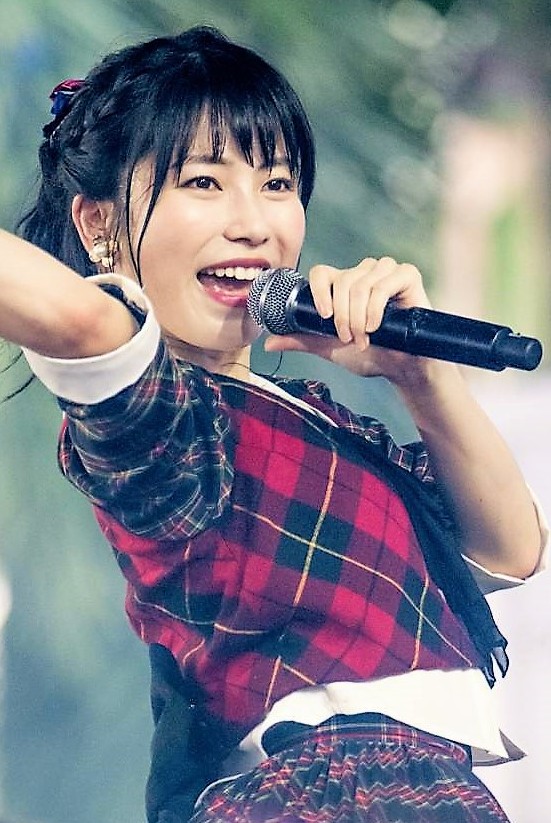
ยุย โยโกยามะ

| name = ยุย โยโกยามะ
| native_name = 横山 由依
| image = File:Yui Yokoyama (cropped).jpg
| birth_name = ยุย โยโกยามะ (横山 由依)
| alias = ยุยฮัง (ゆいはん)
| origin = คิซูกาวะ, จังหวัดเกียวโต, ประเทศญี่ปุ่น
| label = AKB48 / You, Be Cool! / King
| genre = เจ-ป็อป
| occupation = นักร้อง นักแสดง ไอดอลญี่ปุ่น|ไอดอล
| years_active = 2010 – 2021
| caption = ยุย โยโกยามะ ในงานเจแปนเอ็กซ์โปประจำปี 2018
|module= Infobox YouTube personality|embed=yes
 | name = Yuihan Life
 | logo =
 | image =
 | channel_name = Yuihan Life
 | channel_url = UCqZkbT3ZfO93GetgFqT816A
 | channel_display_name = Yuihan Life
 | channel_direct_url =
 | years_active = 16 มีนาคม ค.ศ. 2020 - ปัจจุบัน
 | genre = ไอดอล
 | subscribers = 8.25 หมื่นคน
 | subscriber_date = 2021-08-5
 | views = 4,660,374 ครั้ง
 | view_date = 2021-08-5
 | stats_update =

ยุย โยโกยามะ () ชื่อเล่น ยุยฮัง () เกิดเมื่อวันที่ 8 ธันวาคม ค.ศ. 1992 ที่ จังหวัดเกียวโต เธอเข้าร่วมเป็นสมาชิก AKB48 ในฐานะสมาชิกรุ่นที่ 9 เมื่อปี ค.ศ. 2009 เธอเป็นอดีตผู้จัดการทั่วไปของ AKB48 Groupหรือ โซคันโตคุ และยังเป็นอดีตกัปตันทีม A ของ AKB48 นอกจากนี้ปี ค.ศ. 2011 ยุยฮัง ยังได้เป็นสมาชิกในยูนิต Not Yet
ยุยฮังประกาศจบการศึกษาจาก AKB48 เมื่อวันที่ 12 กันยายน ค.ศ. 2021 ในคอนเสิร์ต AKB48 2021 Last Summer Party!
==ประวัติ==
==AKB48 เลือกตั้งเซ็มบัตสึ==
* ไม่ติดอันดับในการเลือกตั้งเซ็มบัตสึครั้งที่ 2 ปี 2553
* อันดับที่ 19 ในการเลือกตั้งเซ็มบัตสึครั้งที่ 3 ปี 2554
* อันดับที่ 15 ในการเลือกตั้งเซ็มบัตสึครั้งที่ 4 ปี 2555
* อันดับที่ 13 ในการเลือกตั้งเซ็มบัตสึครั้งที่ 5 ปี 2556
* อันดับที่ 13 ในการเลือกตั้งเซ็มบัตสึครั้งที่ 6 ปี 2557
* อันดับที่ 10 ในการเลือกตั้งเซ็มบัตสึครั้งที่ 7 ปี 2558
* อันดับที่ 11 ในการเลือกตั้งเซ็มบัตสึครั้งที่ 8 ปี 2559
* อันดับที่ 7 ในการเลือกตั้งเซ็มบัตสึครั้งที่ 9 ปี 2560 (ติดคามิ 7 ครั้งแรก)
* อันดับที่ 6 ในการเลือกตั้งเซ็มบัตสึครั้งที่ 10 ปี 2561 (คามิ 7)
==ผลงานเพลง==
=== ซิงเกิลร่วมกับ AKB48 ===
====AKB48 A-Sides====
* Everyday, Katyusha
* Flying Get
* Kaze wa Fuiteiru
* GIVE ME FIVE!
* Manatsu no Sounds Good!
* Gingham Check
* UZA
* Eien Pressure
* โซลอง!|So long!
* Sayonara Crawl (มีเดียเซ็มบัตสึ)
* Koi Suru Fortune Cookie
* Heart Ereki
* Mae Shika Mukanee
* Labrador Retriever (มีเดียเซ็มบัตสึ)
* Kokoro no Placard
* Kibouteki Refrain (มีเดียเซ็มบัตสึ)
* Green Flash
* Bokutachi wa Tatakawanai (มีเดียเซ็มบัตสึ)
* Halloween Night
* Kuchibiru ni Be My Baby
* คิมิวะเมโลดี|Kimi wa Melody
* Tsubasa wa Iranai (มีเดียเซ็มบัตสึ)
* LOVE TRIP / Shiawase wo Wakenasai
* High Tension
* Shoot Sign (มีเดียเซ็มบัตสึ)
* Negaigoto no Mochigusare (มีเดียเซ็มบัตสึ)
* ＃SukiNanda
* 11gatsu no Anklet (มีเดียเซ็มบัตสึ)
* Jabaja (มีเดียเซ็มบัตสึ)
* Teacher Teacher (มีเดียเซ็มบัตสึ)
* Sentimental Train
* NO WAY MAN
* Jiwaru DAYS
* Sustainable
* Shitsuren, Arigatou
=== อัลบั้มร่วมกับ AKB48 ===
=== ซิงเกิลร่วมกับ NMB48 ===
====NMB48 A-Sides ====
* Kitagawa Kenji
====NMB48 B-Sides====
* Hoshizora no Caravan (Kitagawa Kenji)
* Todokanasoude Todokumono (Bokura no Eureka)
=== อัลบั้มร่วมกับ NMB48 ===
=== ซิงเกิลร่วมกับ Not Yet ===
* "Shūmatsu Not Yet"
* "Naminori Kakigōri"
* "Perapera Perao"
* "Suika Baby"
* "Hirihiri no Hana"
==ผลงานการแสดง==
===รายการวาไรตี้===
* เอเคบิงโก!
* Naruhodo High School
* NMB Genin!!
===ละคร===
* Majisuka Gakuen 2 (マジスカ学園2) (2011) - Otabe
* Sailor Zombie (2014) - Yui
* Majisuka Gakuen 4 (マジスカ学園4) (2015) - Otabe
* Majisuka Gakuen 5 (マジスカ学園5) (2015) - Otabe
* Cabasuka Gakuen (2016) Otabe / Maguro-chan
* Crow's Blood (2016) - Furugouri Chisa
* AKB Horror Night Adrenaline no Yoru (2016) - Noriko
* AKB Love Night Koi Koujou (2016) - Miyu
* Tofu Pro Wrestling (2017) - herself / Long Speech Yokoyama
* Hannari Girori no Yoriko-san (2018) - Shindou Yoriko
* Majimuri Gakuen (2018) - Raman / Goshirakawa Noriko
===ภาพยนตร์===
* NMB48 Geinin! THE MOVIE Owarai Seishun Girls! (NMB48 げいにん！THE MOVIE お笑い青春ガールズ！) (2013)
* Yume wa Ushi no Oishasan (2014) - Narration
* NMB48 Geinin! The Movie Returns Sotsugyou! Owarai Seishun Girls!! Aratanaru Tabiachi (2014) - herself (Cameo)
==อ้างอิง==
==แหล่งข้อมูลอื่น==
*
*
*
หมวดหมู่:บุคคลที่ยังมีชีวิตอยู่
หมวดหมู่:นักร้องหญิงญี่ปุ่น
หมวดหมู่:ไอดอลญี่ปุ่น
หมวดหมู่:บุคคลจากเกียวโต
หมวดหมู่:สมาชิกของเอเคบีโฟร์ตีเอต
หมวดหมู่:สมาชิกของเอ็นเอ็มบีโฟร์ตีเอต
หมวดหมู่:ยูทูเบอร์ชาวญี่ปุ่น